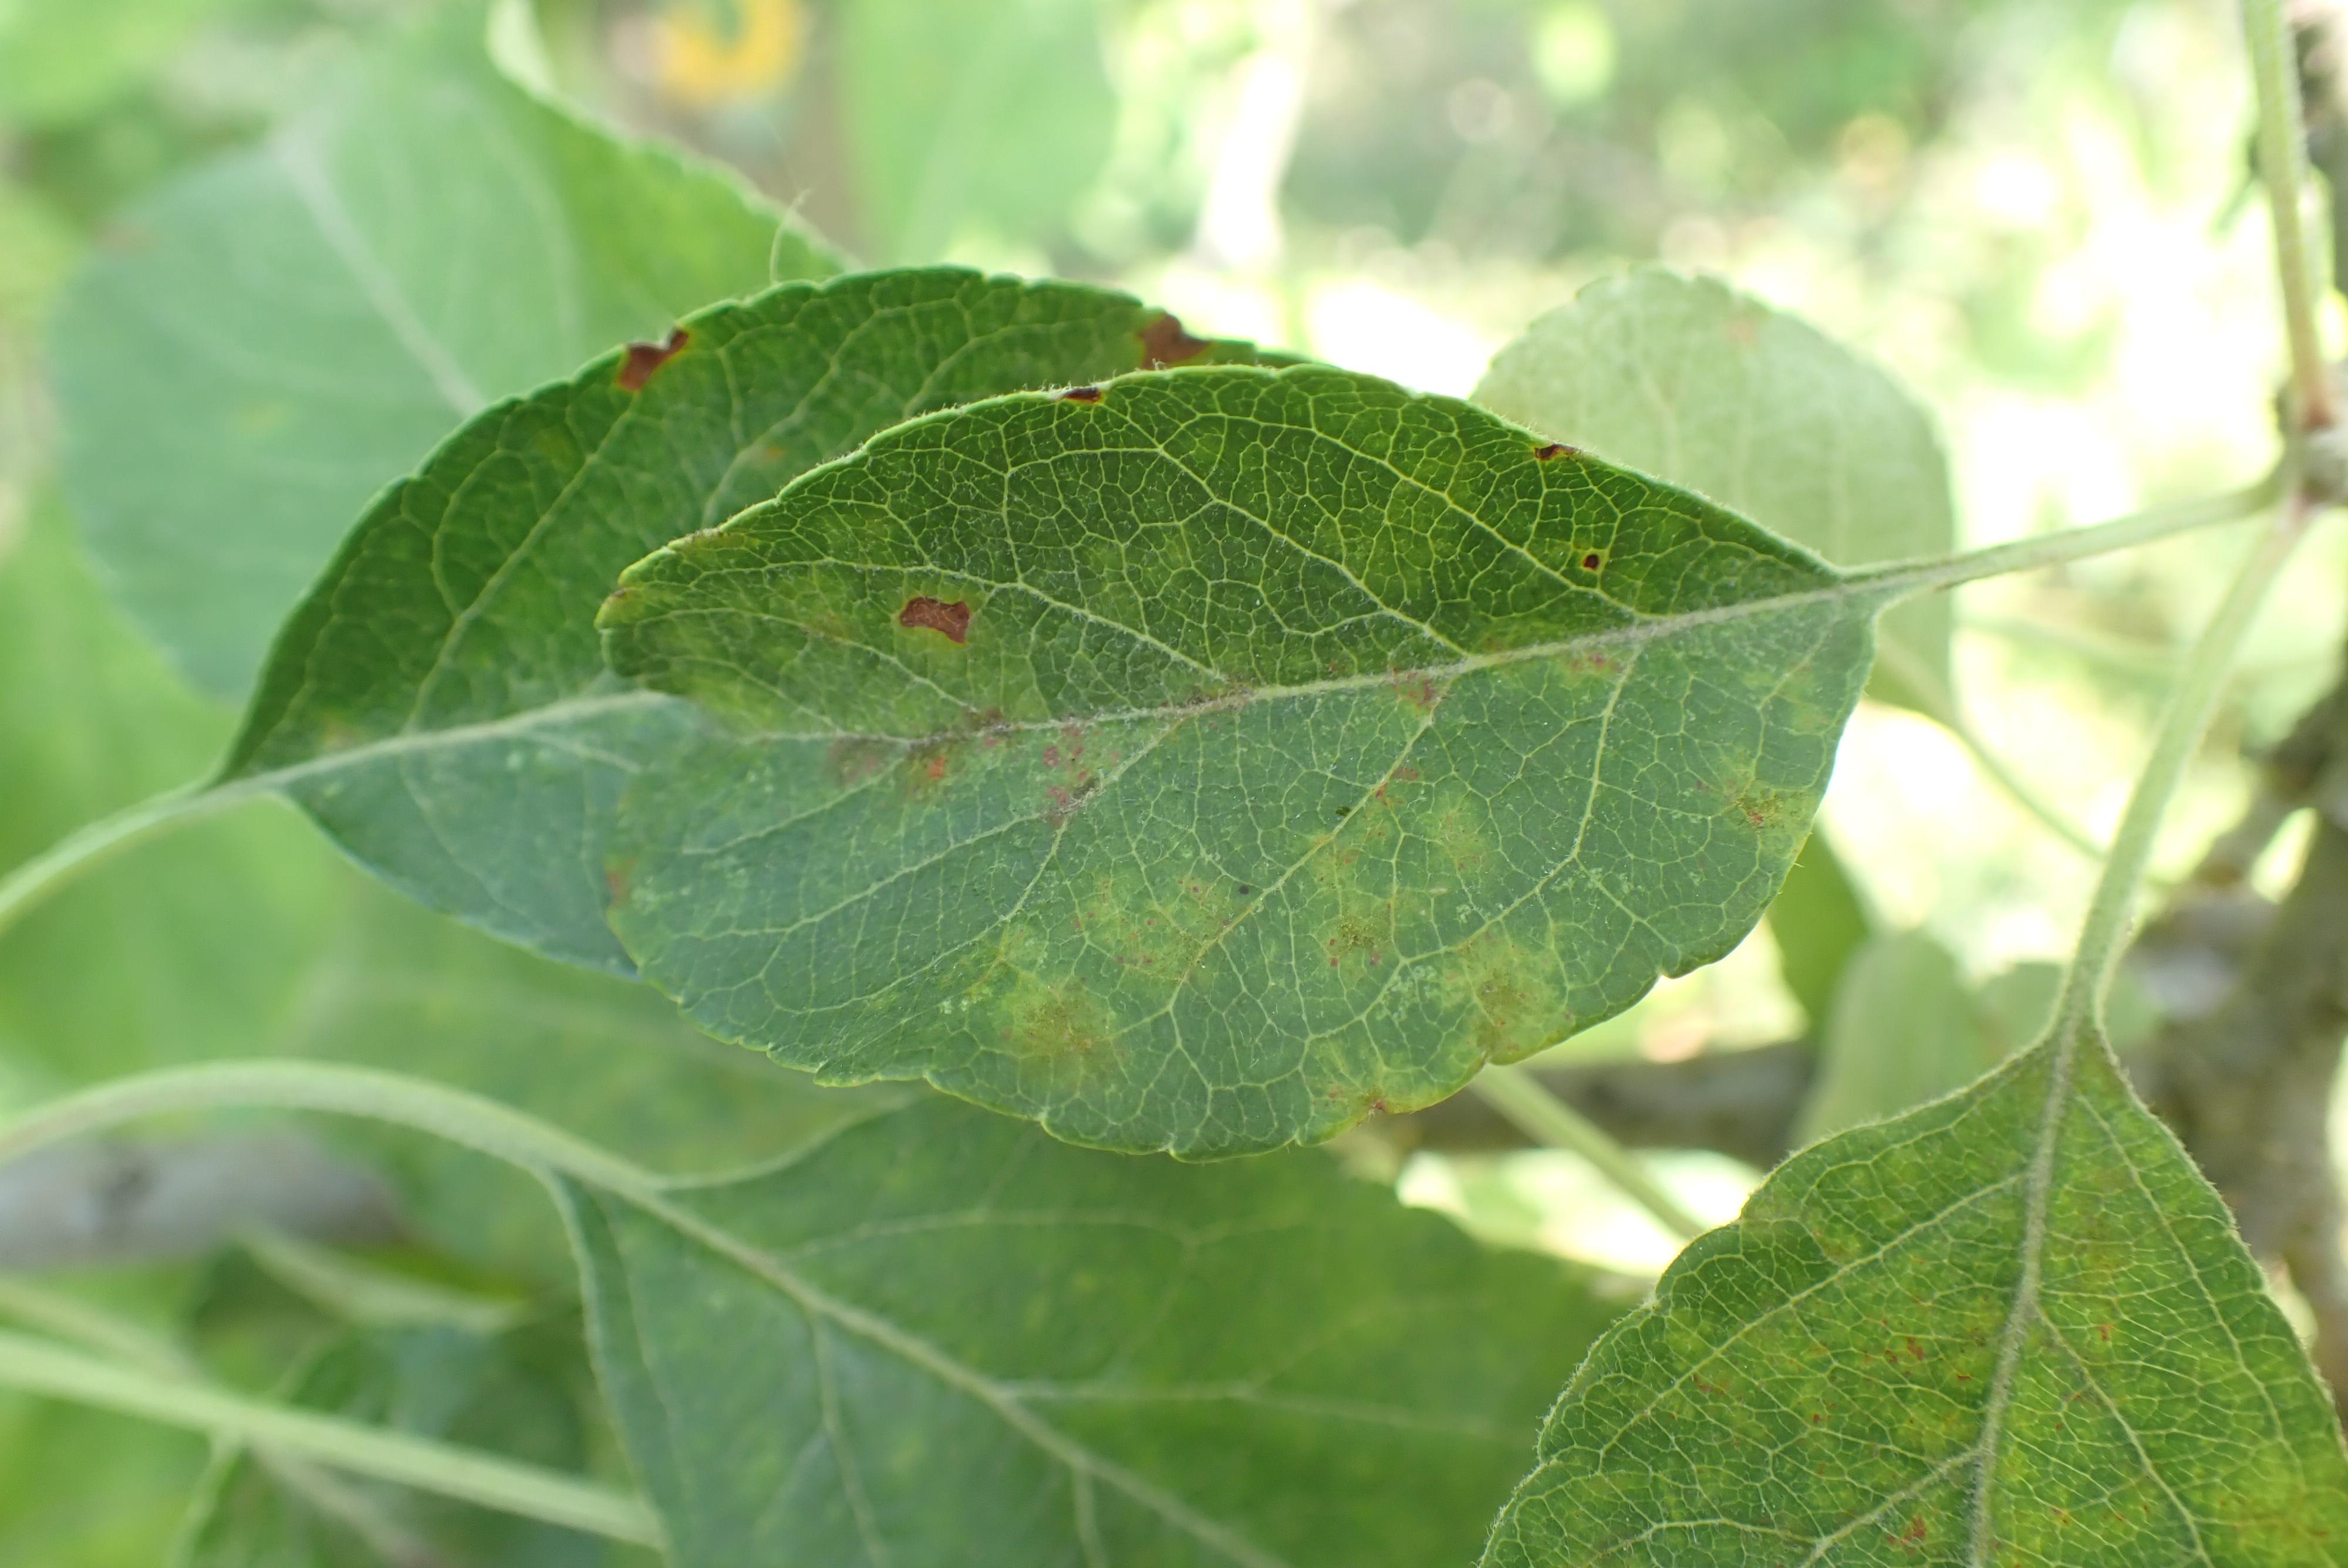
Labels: scab